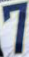
Number: 7